Lindahl tax

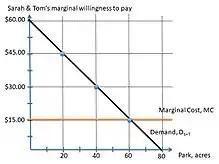
Figure 3: Aggregate marginal willingness to pay.

Figure 3 shows the aggregate marginal willingness to pay for the public park. As seen on the figure, Sarah and Tom together are willing to pay $60 for the first acre of park. This is higher than the marginal cost of the first acre ($15) and therefore this first acre of park should be produced. Sarah and Tom together are willing to pay $45 for the 20th acre, and $30 for the 40th acre, which are both again above the marginal cost of $15. The marginal cost curve intersects their aggregate willingness to pay curve at the 60th acre, when they are together willing to pay the $15 marginal cost. Thus, the Lindahl equilibrium involves charging Sarah $5 and Tom $10 for each of the 60 acres of park.